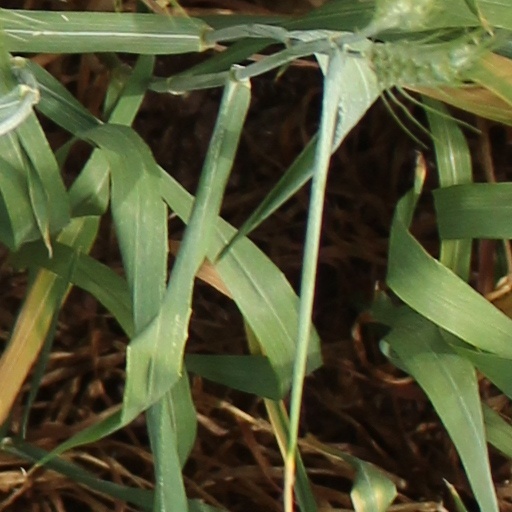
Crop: wheat